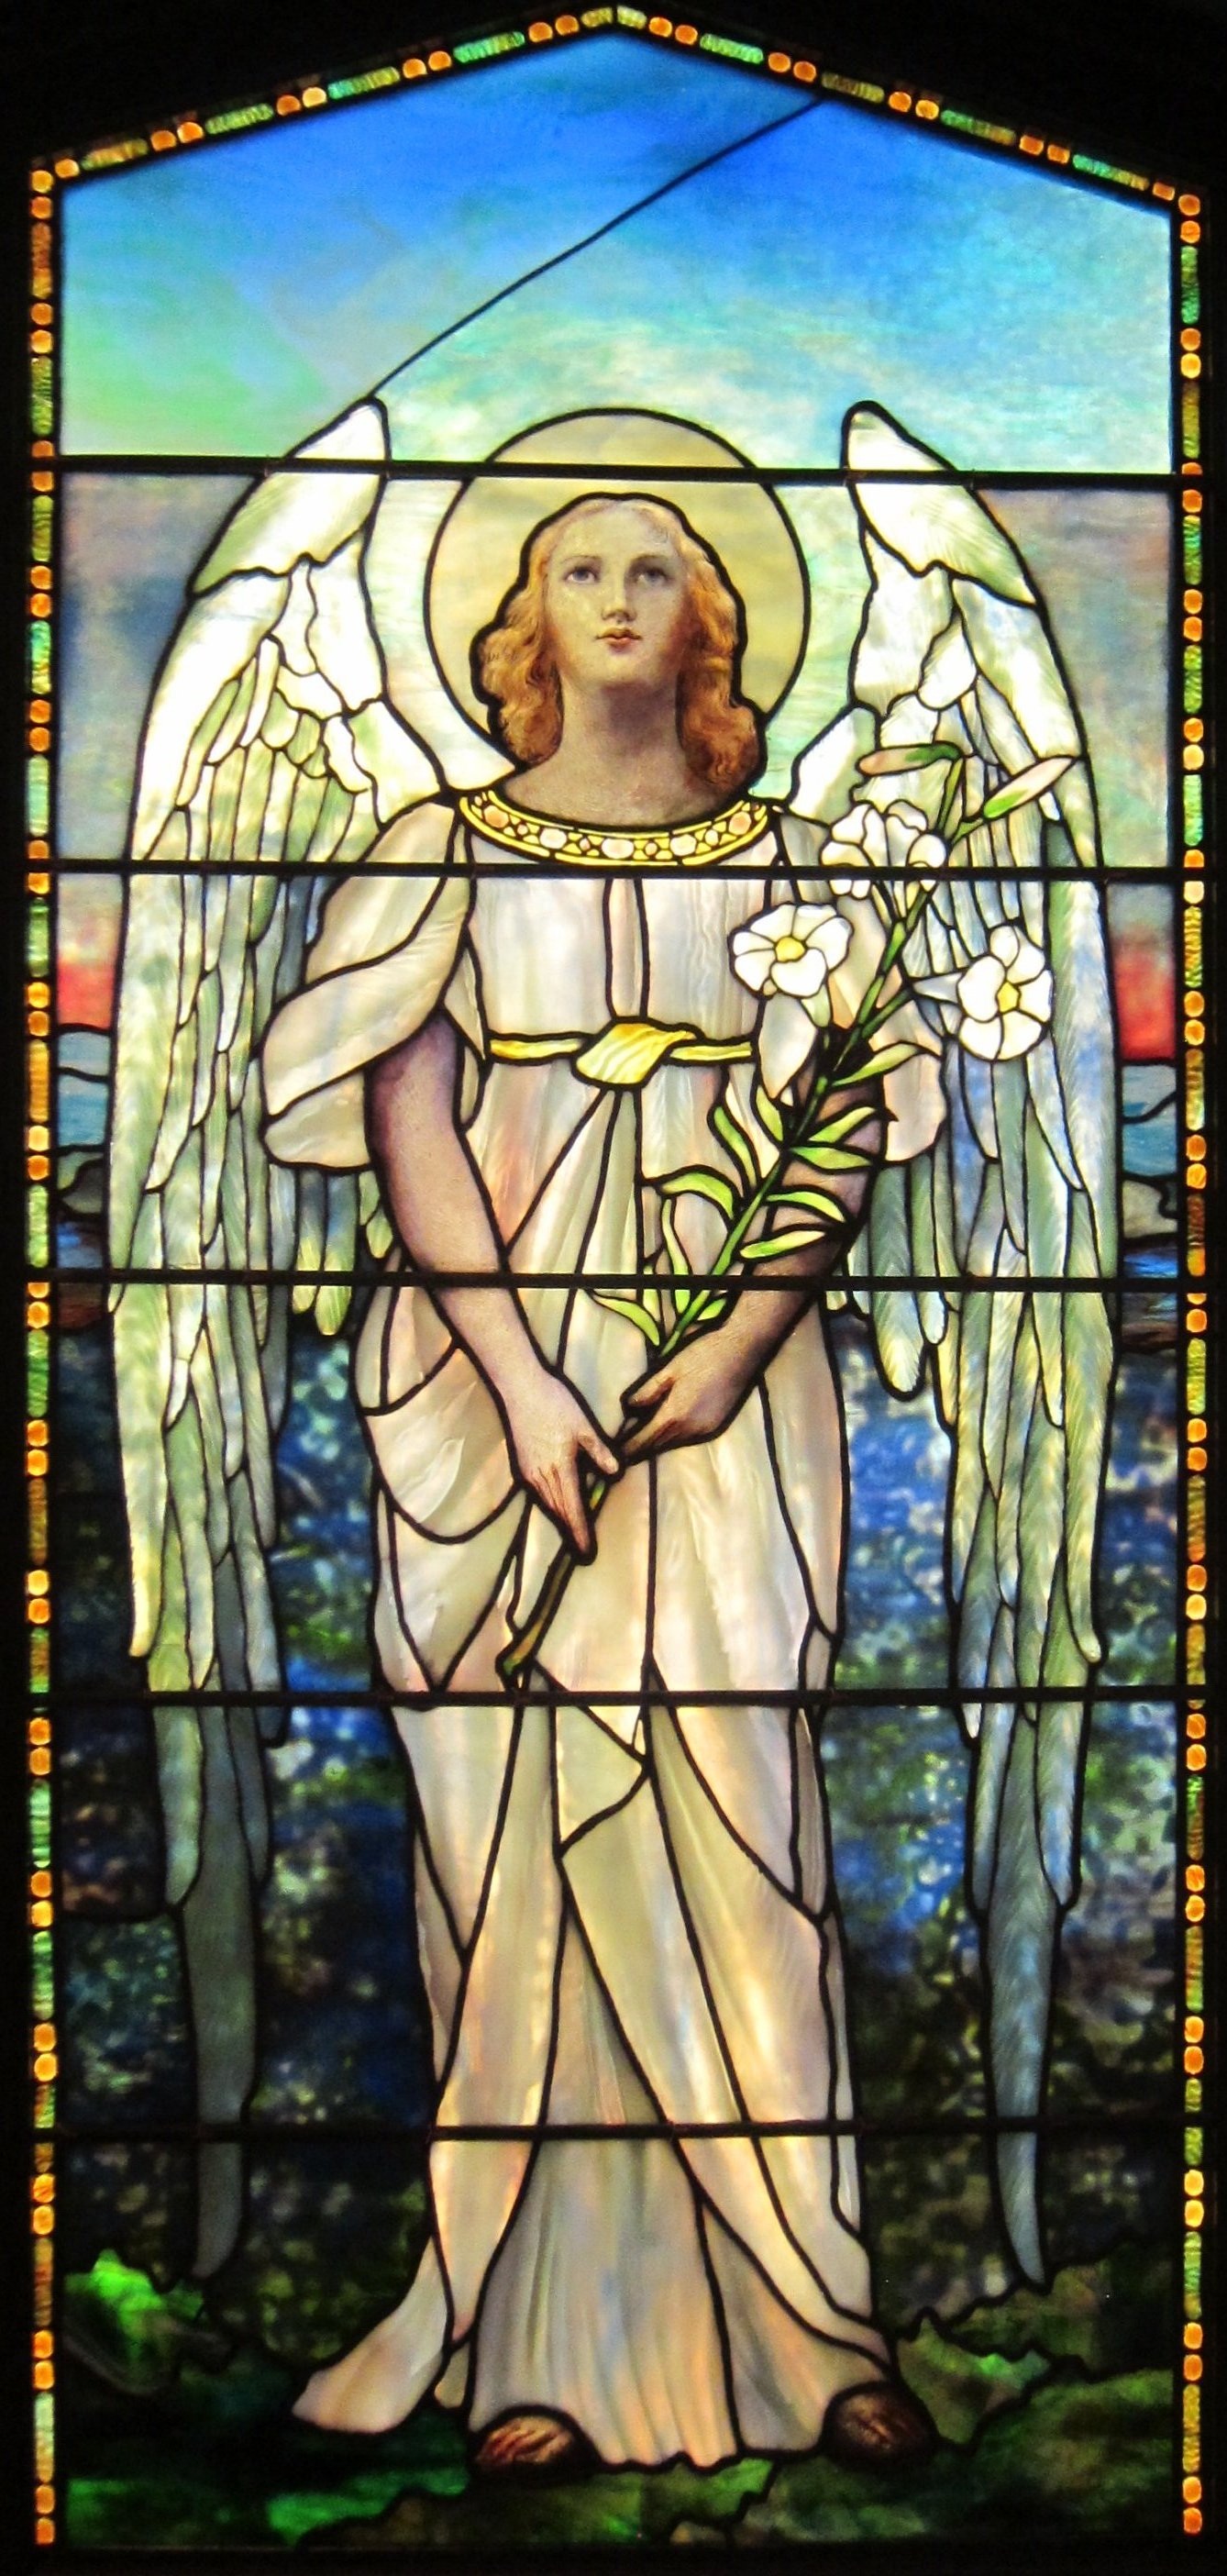
window, glass, female, artistic, church, colorful, material, stained glass, angel, decorative, wings, symmetry, original, stained, tiffany, studios, mitchell, lida, fenton